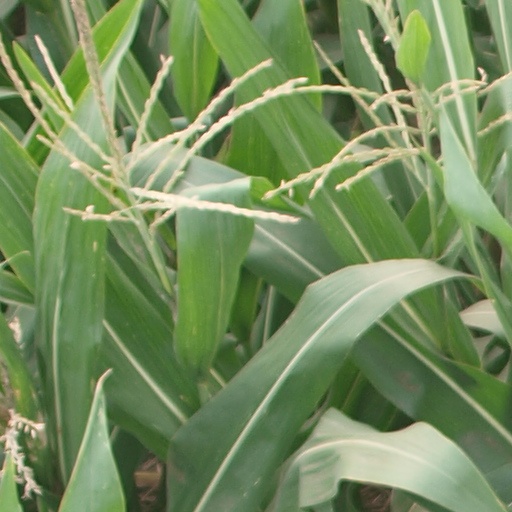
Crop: maize; corn